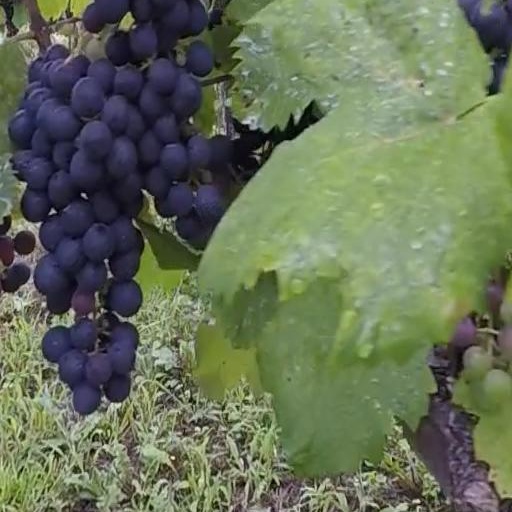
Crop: grape